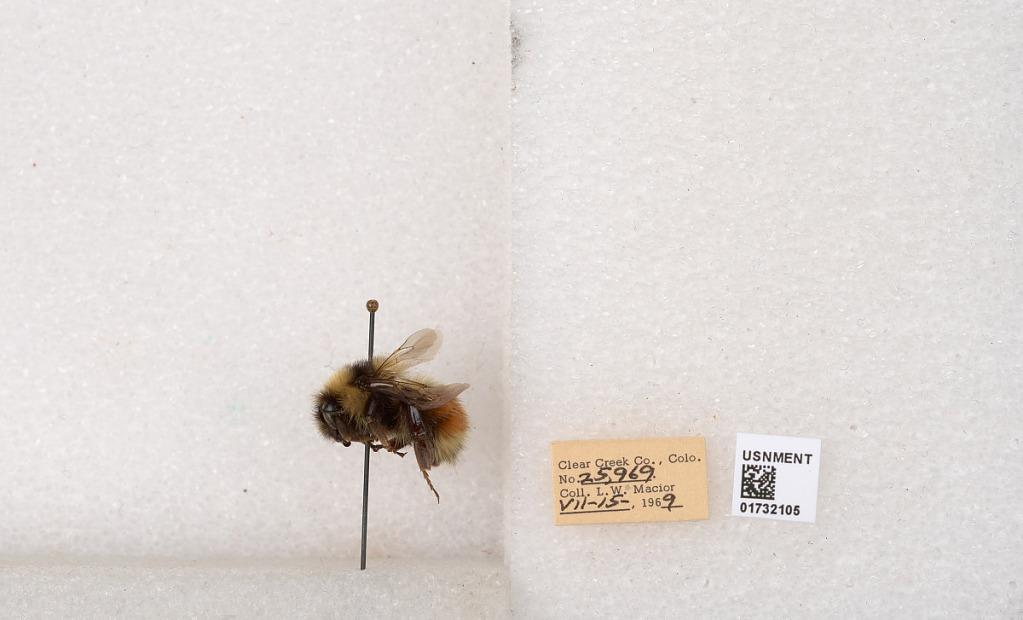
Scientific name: Bombus (Pyrobombus) sylvicola Kirby
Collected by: L. Macior
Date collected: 1969-7-15
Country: United States
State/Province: Colorado
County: Clear Creek
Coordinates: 39.7006, -105.694